Zachęta – National Gallery of Art

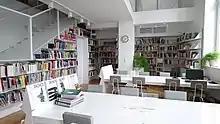
Zachęta library

In 2000, the gallery marked its 100th anniversary with the exhibition, "Polonia - Polonia". The exhibition included over 100 objects from different times and representing different types of media. All of the artwork presented national subjects.